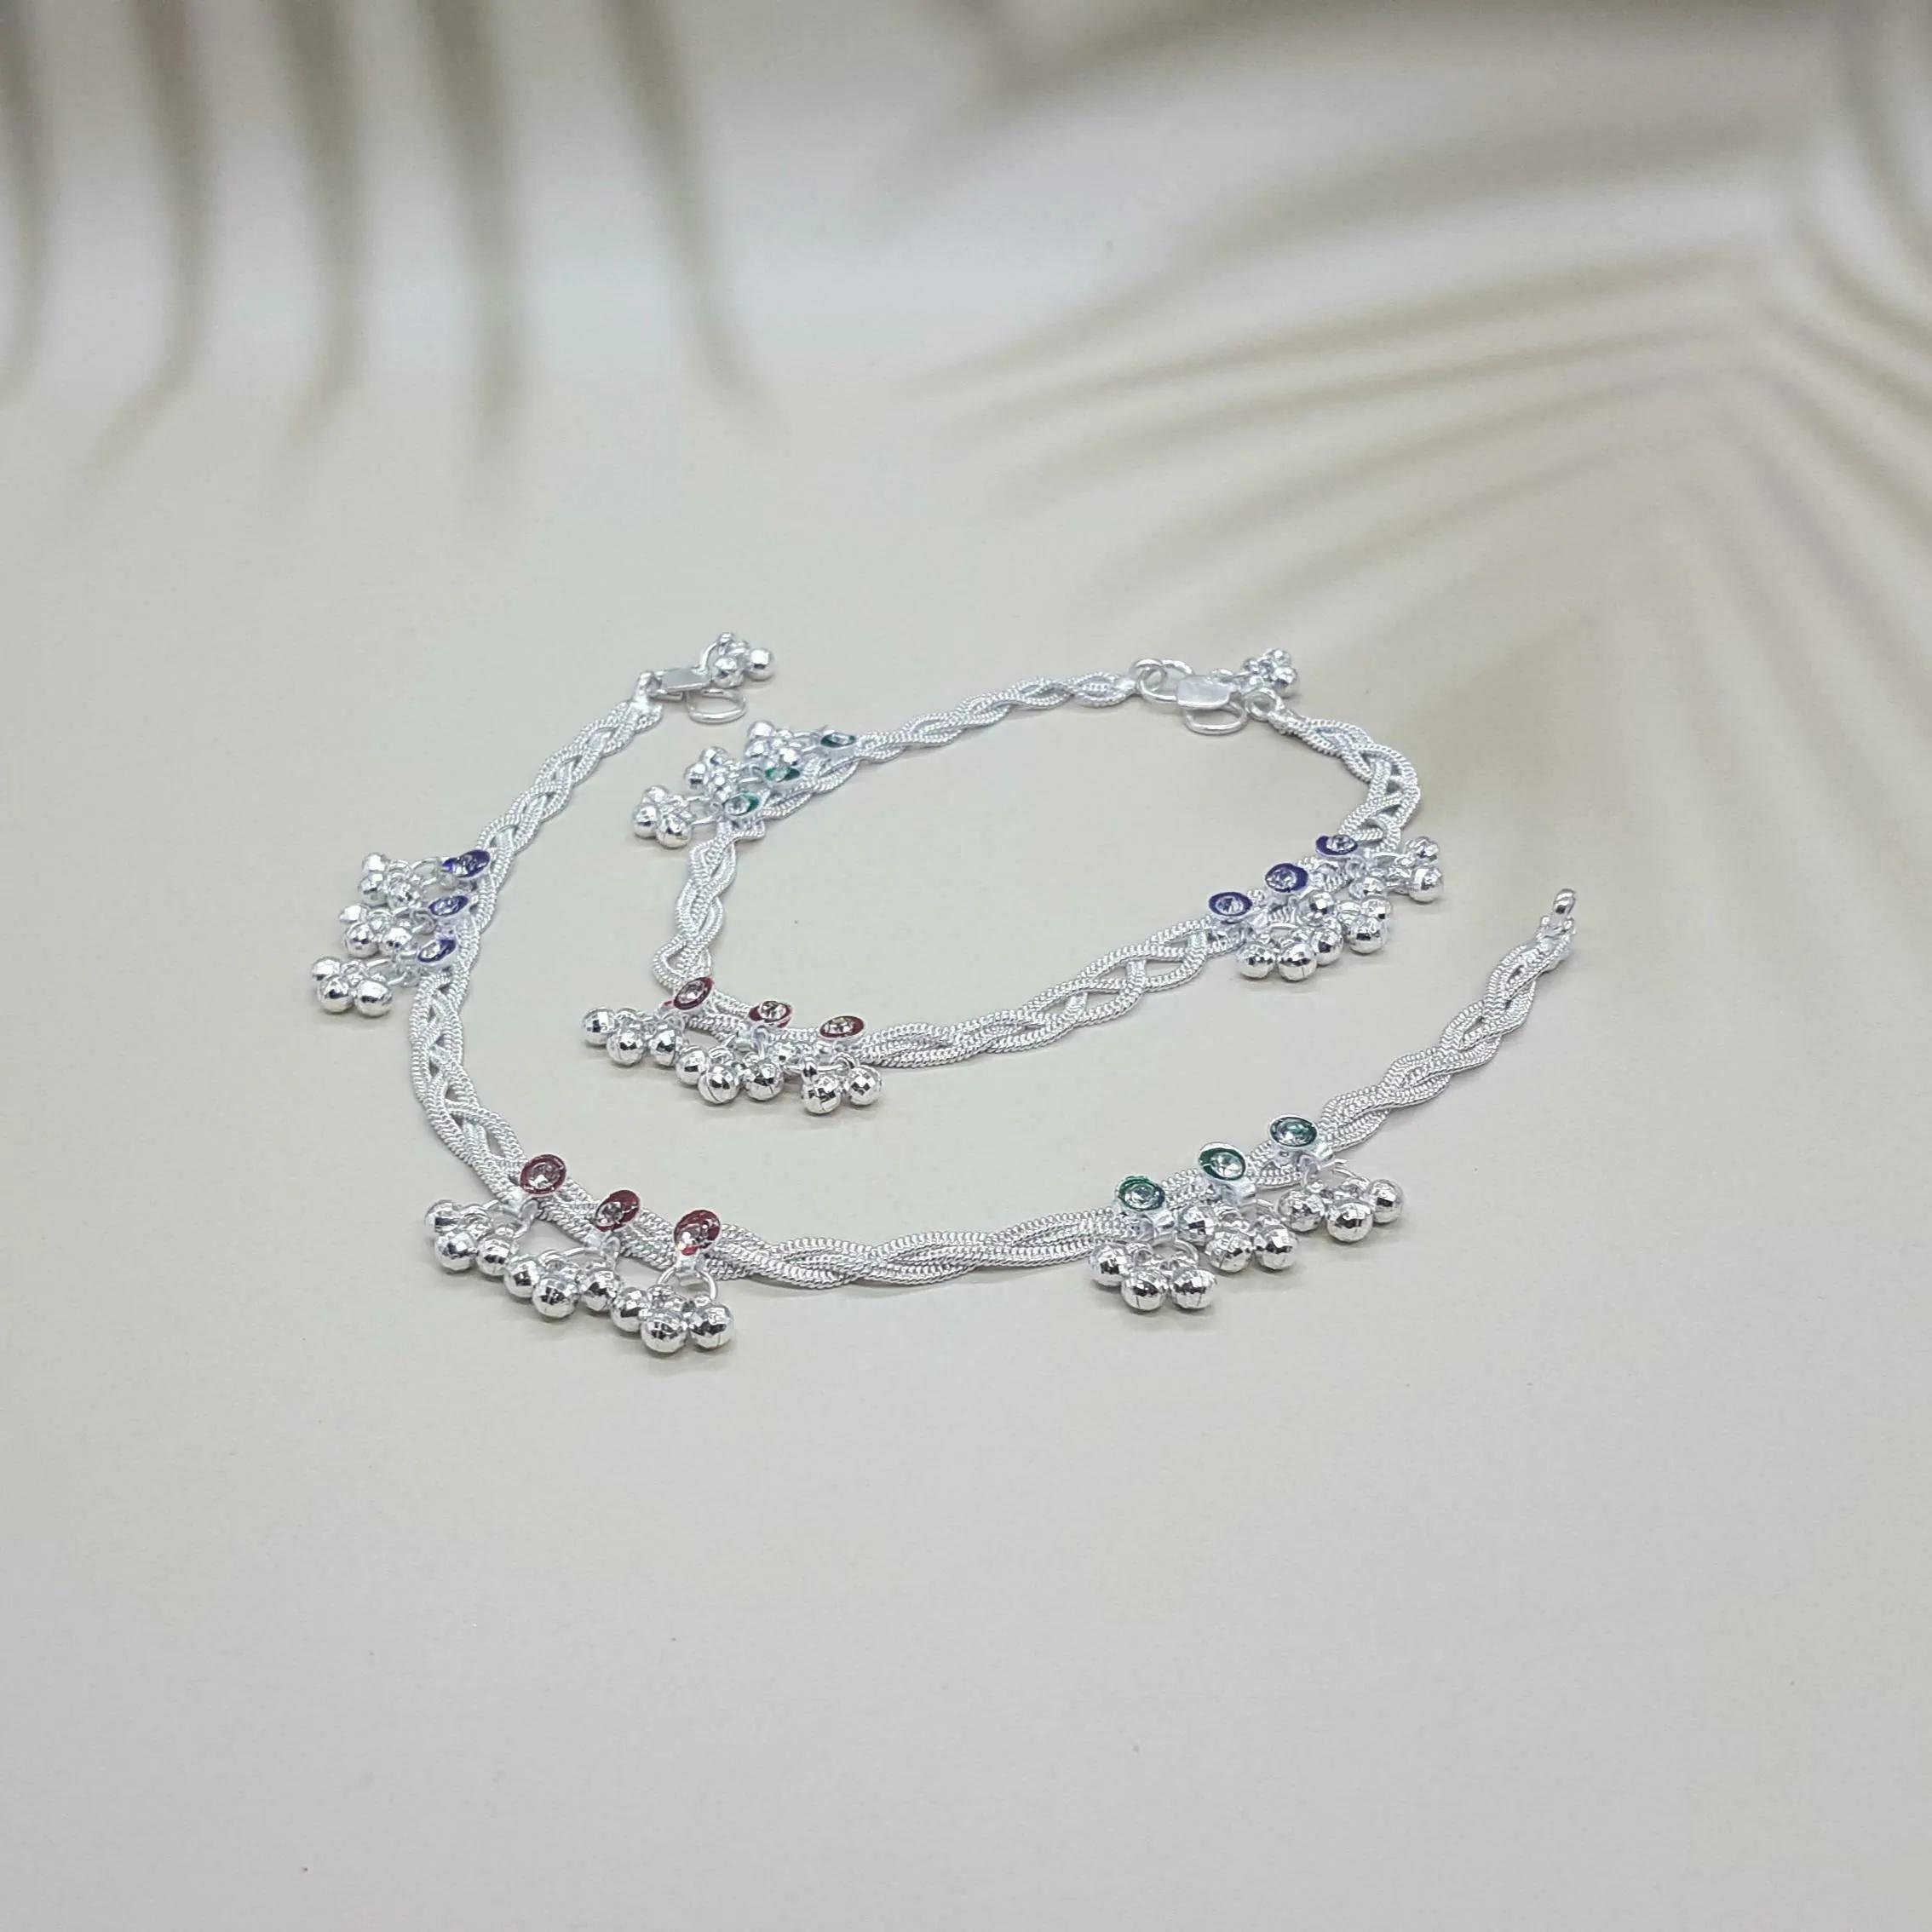
BR Ornaments Elite Chunky Women Anklets & Toe Rings Alloy Anklet (Pack of 2)
Type: Anklet
Brand: BR Ornaments
Price: Rs. 199
 This silver anklet looks good with all indian outfitsor traditional outfits suitable girls and women of all ages. grab this pair of anklets, you will feel stylish ankle and shining silver anklet will make beautiful, you must buy the sns traders anklets you will never go wrong with the latest design, fancy anklets in silver jewellery.